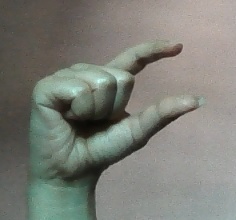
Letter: dal